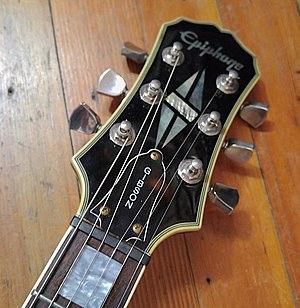
Epiphone Gibson
Epiphone est le nom d'un fabricant américain d'instruments de musiques, domiciliée actuellement à Nashville, Tennessee, qui est parmi les plus anciens et les plus estimés. Racheté depuis 1957 par Gibson Guitar Corporation, il est devenu sa branche qui fabrique en-dehors des États Unis.
La Gibson Les Paul [ɡi.bsɔn lɛs pɔl] ou LP est une guitare électrique de type « corps plein » fabriquée aux États Unis par la firme américaine Gibson Guitar Corporation et dans d'autres pays par sa filiale Epiphone.